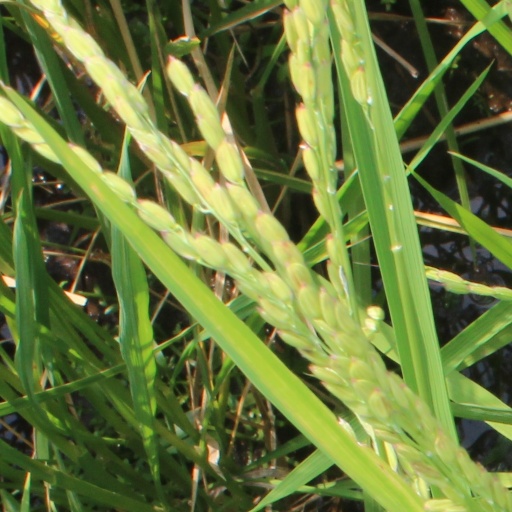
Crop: rice